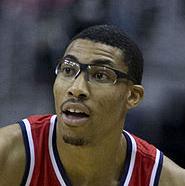
Age: 20